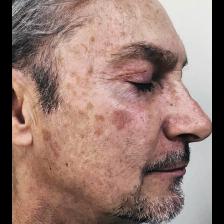
Label: Human